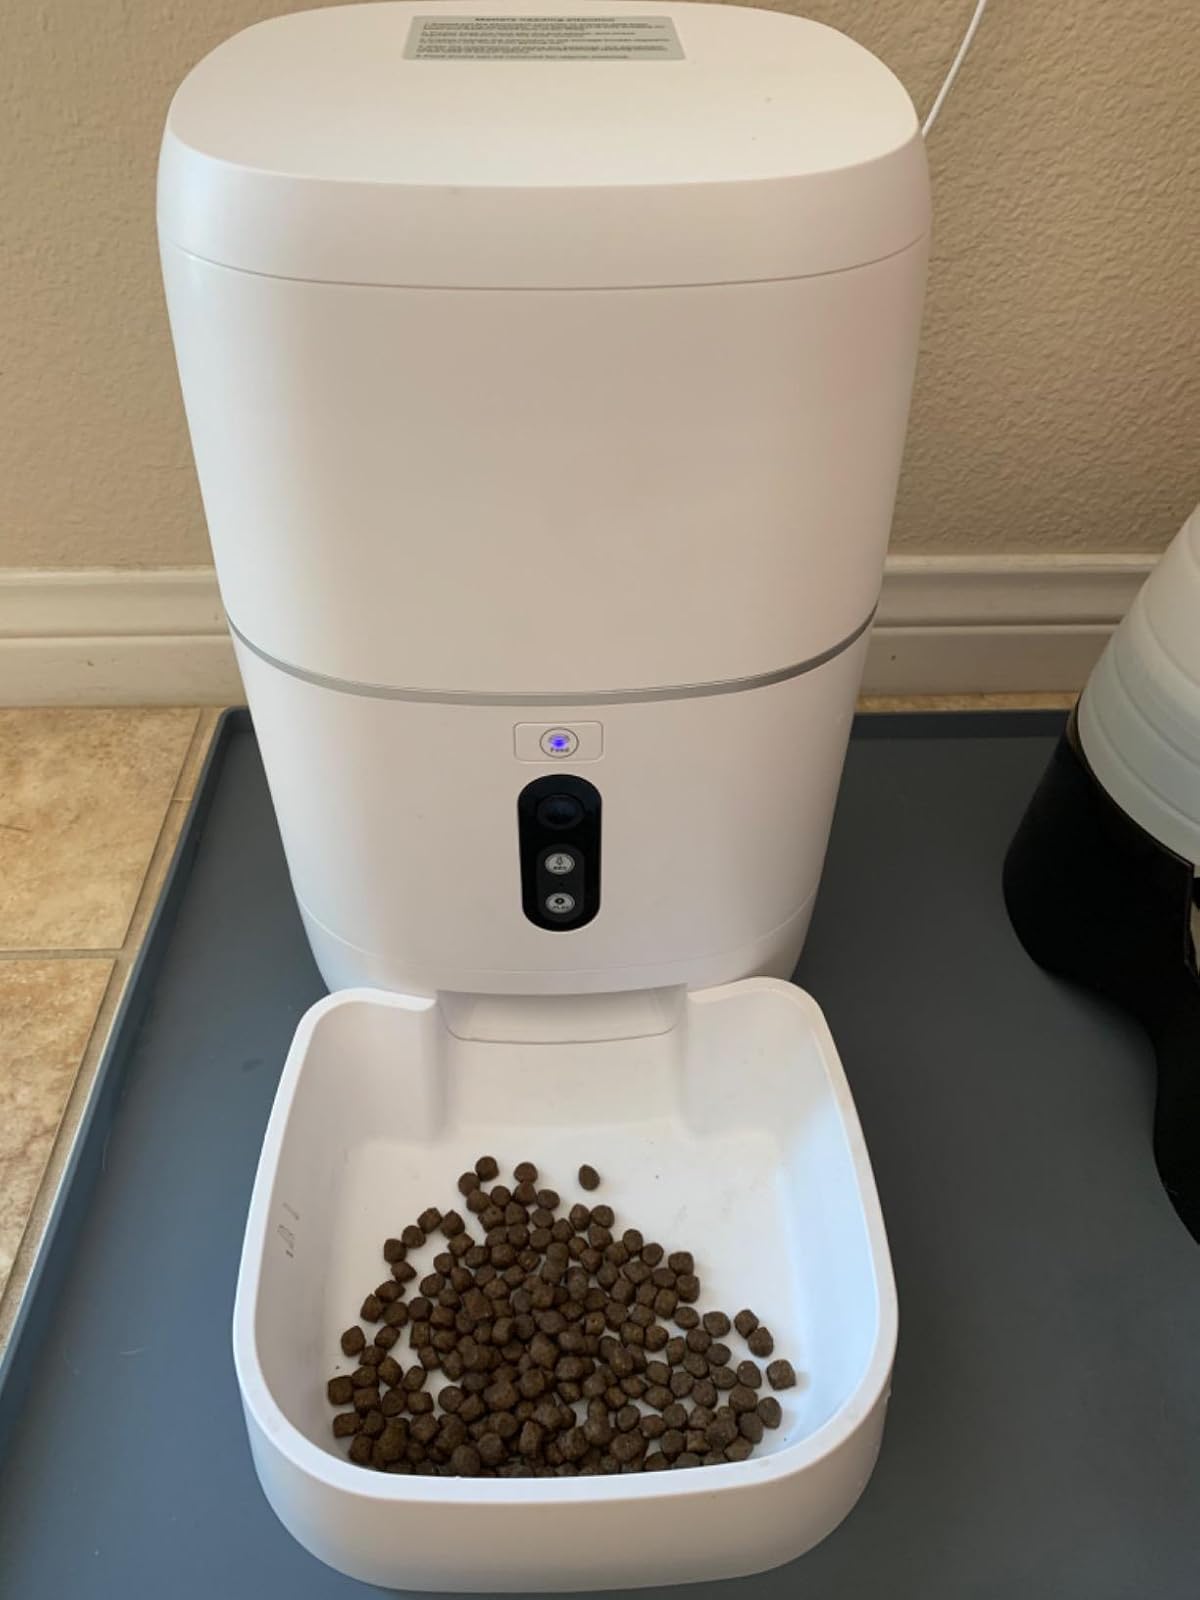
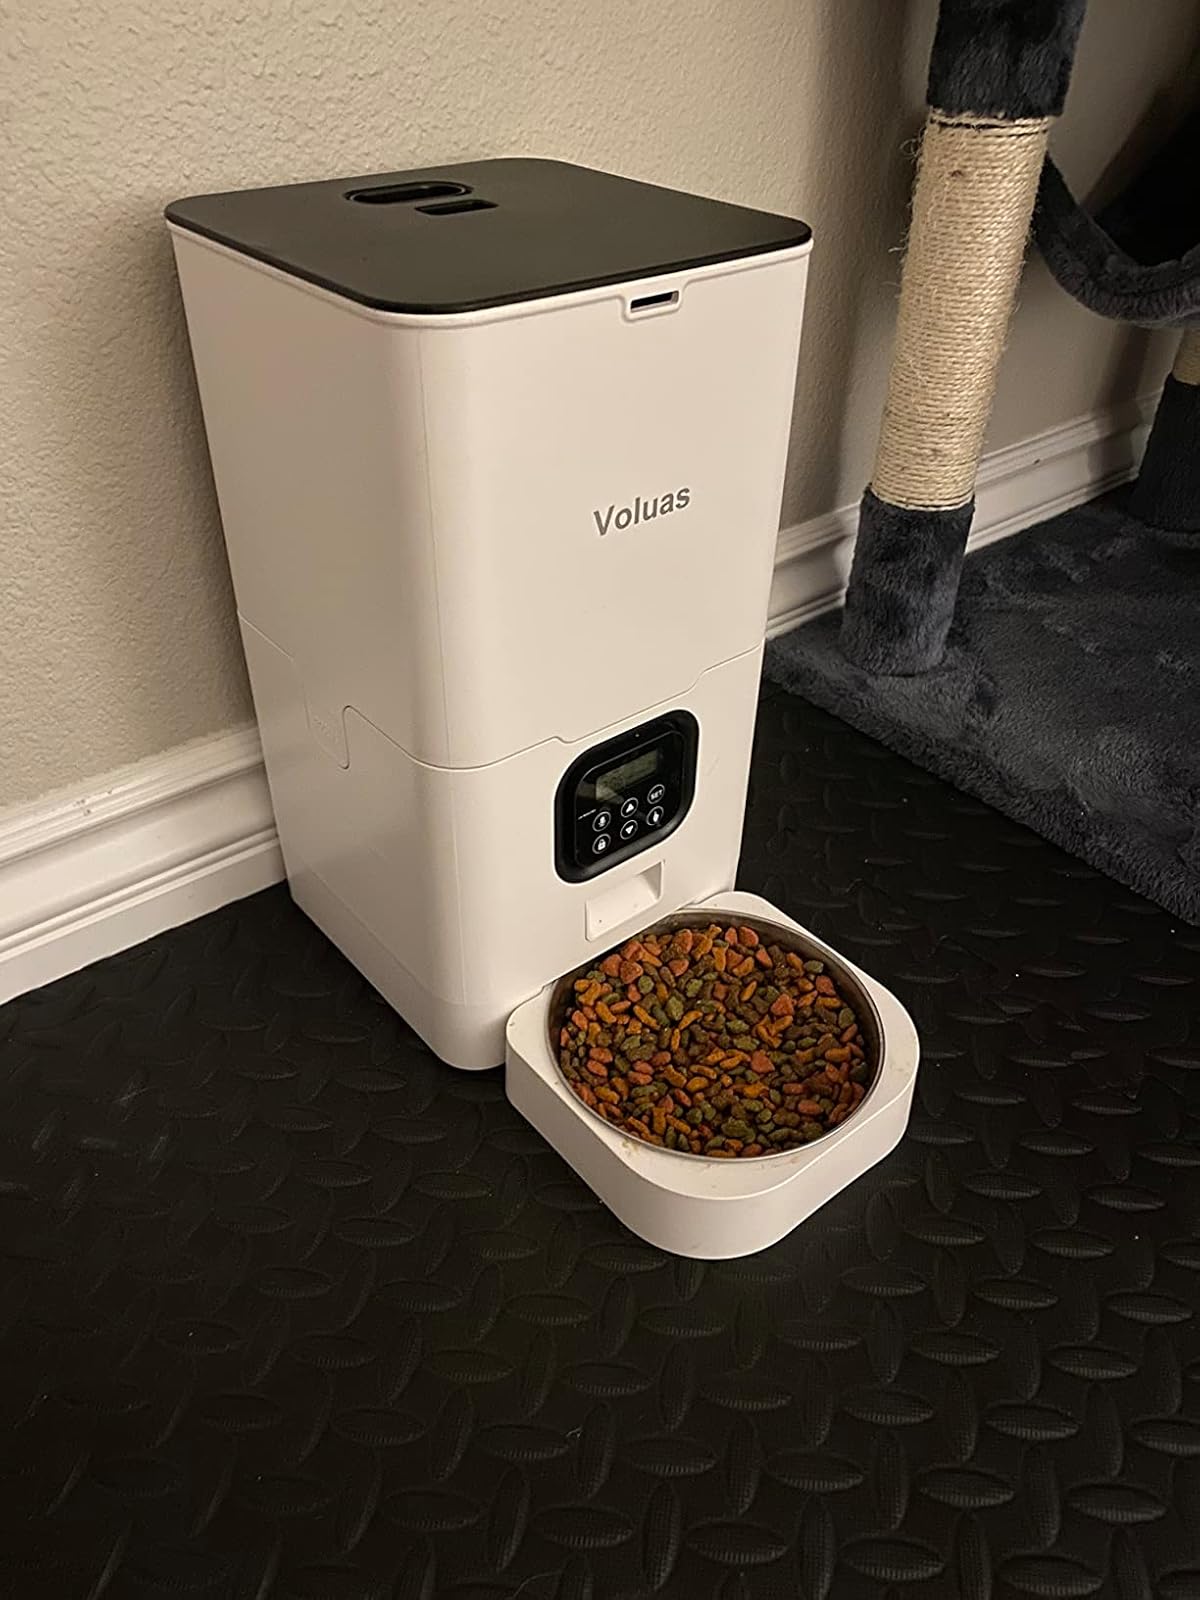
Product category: items_feeder
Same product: no